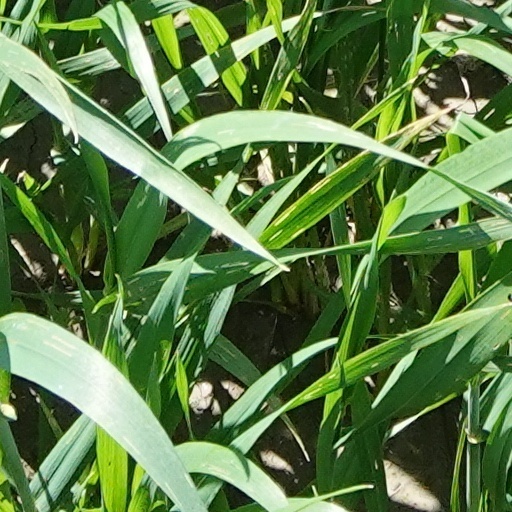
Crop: wheat